Glastonbury Lake Village

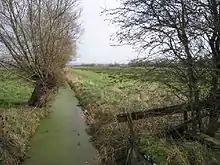
Site of Glastonbury Lake Village

Glastonbury Lake Village was an Iron Age village, situated on a crannog or man made island in the Somerset Levels, near Godney, some north west of Glastonbury in the southwestern English county of Somerset. It has been designated as a scheduled monument.